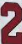
Number: 2